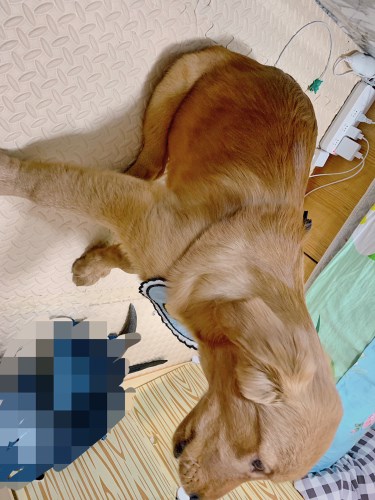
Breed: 5355-n000126-golden_retriever